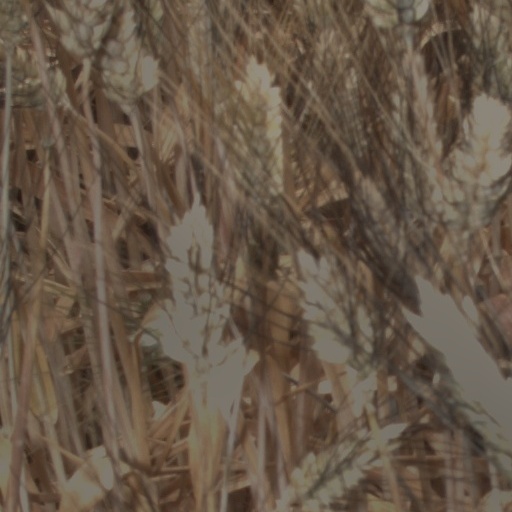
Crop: wheat